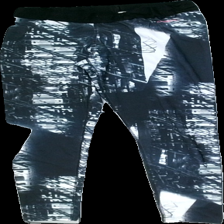
View: front
Type: Tights
Category: Ladies
Brand: Not in the list
Brand text on label: OTP Extreme
Colors: Black, White, Grey
Material: 100% polyester
Pattern: Other
Cut: Regular, Tight
Size: L
Season: All
Trend: Sports
Stains: Minor
Smell: Minor
Damage: Waistband stretch broken
Price range: <50
Recommended usage: Recycle